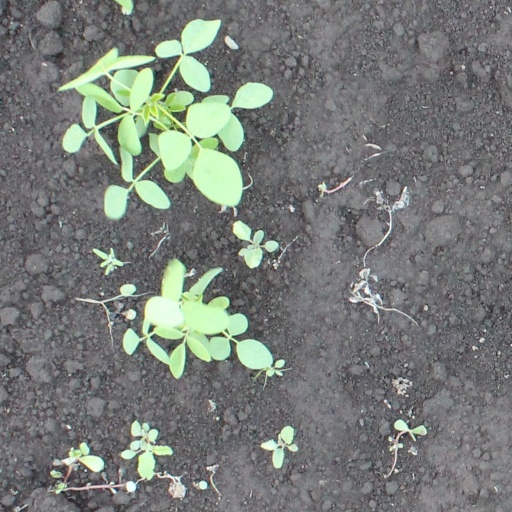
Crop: soybean